Sareee

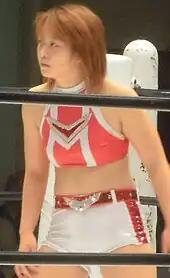
Sareee in October 2011

Fujimura initially wanted to join NEO Japan Ladies Pro-Wrestling, but instead opted to train under Kyoko Inoue after she left the promotion in July 2010. While training under Inoue, she also took some extra training in Animal Hamaguchi's dojo under Kyoko Hamaguchi. On February 10, 2011, Inoue signed Sari to her new World Woman Pro-Wrestling Diana promotion as a trainee. She was given the ring name Sareee on March 3, which combined her birth name with the name of the band Greeeen, of which she was a fan. She was originally set to make her debut on Diana's debut show on March 21, 2011, however, due to the effects of the Great East Japan Earthquake and the Fukushima nuclear accident, Diana's first show in Fukushima was cancelled and her debut was postponed until April. She made her debut on April 14, 2011, losing to Meiko Satomura. On May 10, she was selected to face Joshi puroresu legend Aja Kong one on one at Kawasaki City Gymnasium. Despite losing, she kicked out of Kong's vertical drop brainbuster finisher, garnering a large reaction from the crowd. On September 4, she gained her first indirect victory, teaming with Kyoko Inoue to beat Kong and Andrea Mother at a Hikaru produced show. She finally achieved her first singles victory on April 20, 2012, beating Nana Kawasa. On January 28, 2013, she got her first title shot, teaming with Inoue in a loss to Kaoru Ito and Tomoko Watanbe for the vacant Diana Tag Team Championship.